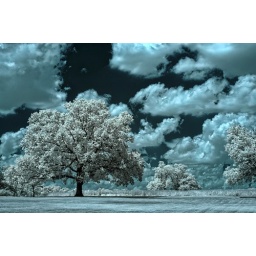
IR image taken with modified Canon 30D. Channel swapped blue and red channels in post.